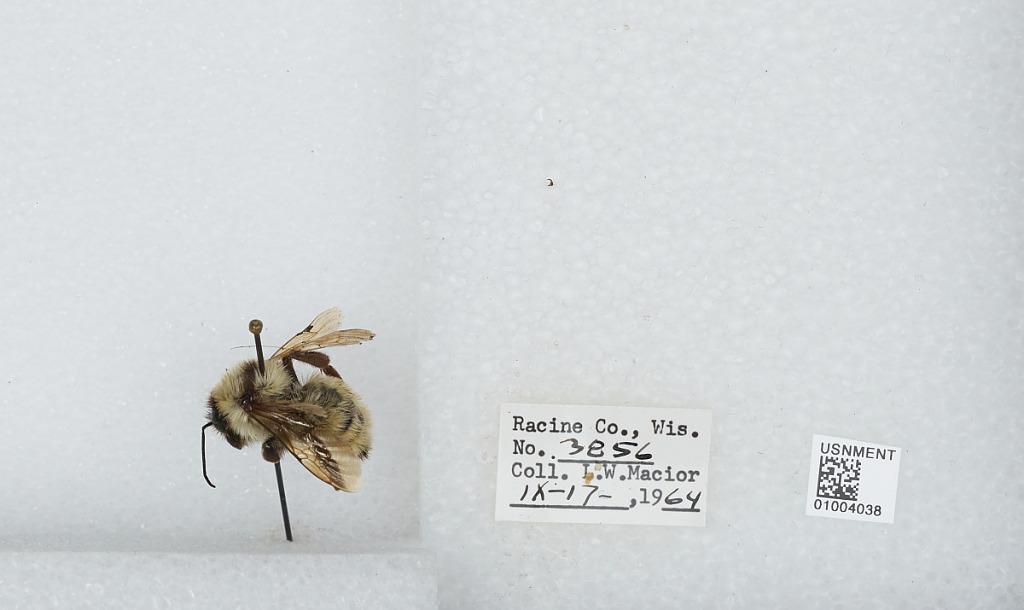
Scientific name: Bombus (Fervidobombus) fervidus fervidus (Fabricius)
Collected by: L. Macior
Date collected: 1964-9-17
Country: United States
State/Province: Wisconsin
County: Racine
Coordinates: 42.78, -87.76